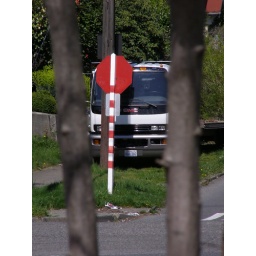
I liked this one because it kinda looks like the truck is hitting it's head against the sign in frustration.